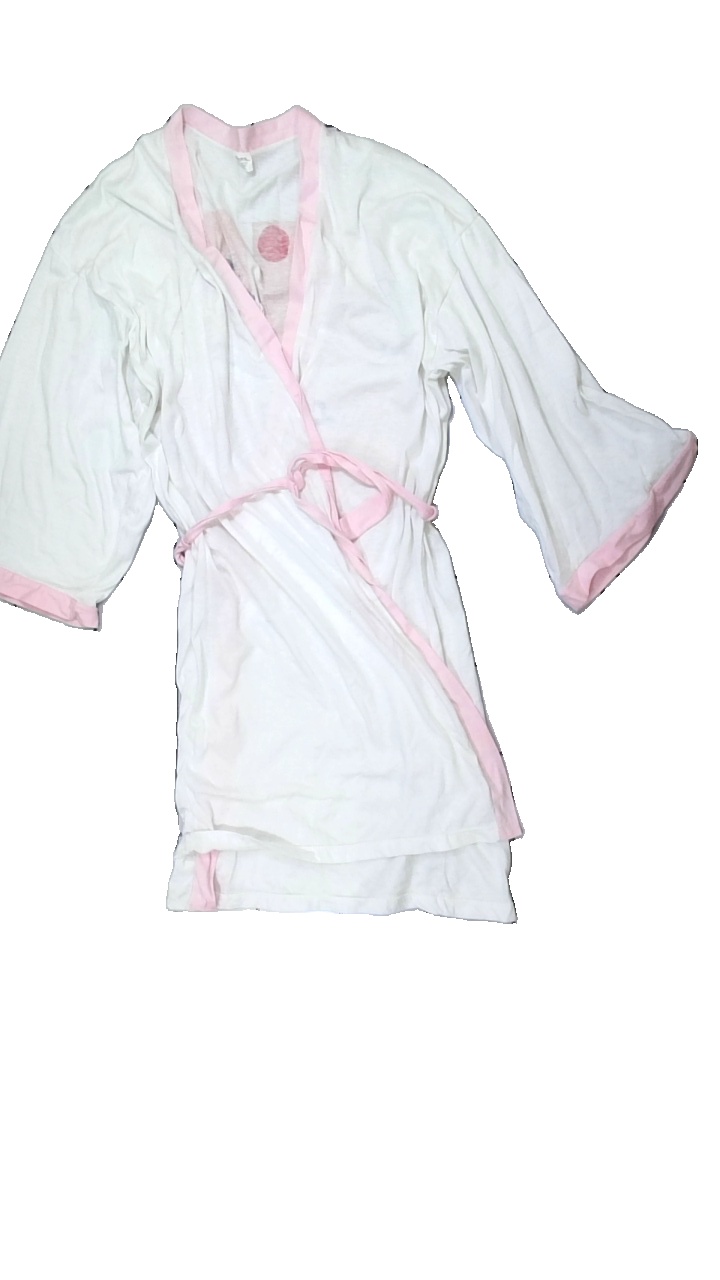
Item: Robe (Ladies)
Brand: Lindex
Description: morgonrock med människor på ryggen, mycket nopprig
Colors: White, Pink, Red, Multicolor
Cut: Regular
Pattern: Other
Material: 55% polyester 45% cotton
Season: All
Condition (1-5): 2
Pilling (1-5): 2
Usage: Export
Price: <50